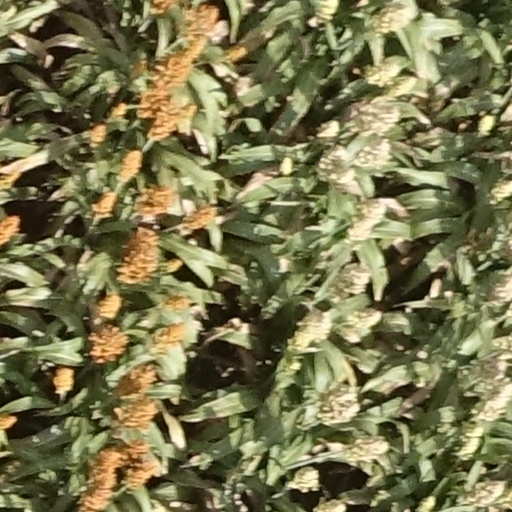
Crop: sorghum